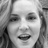
Emotion: sad